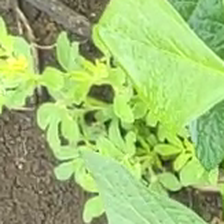
Weed species: Sicklepod_(Senna obtusifolia)